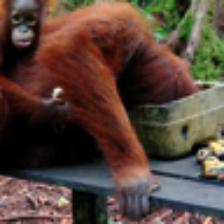
Label: NonHuman